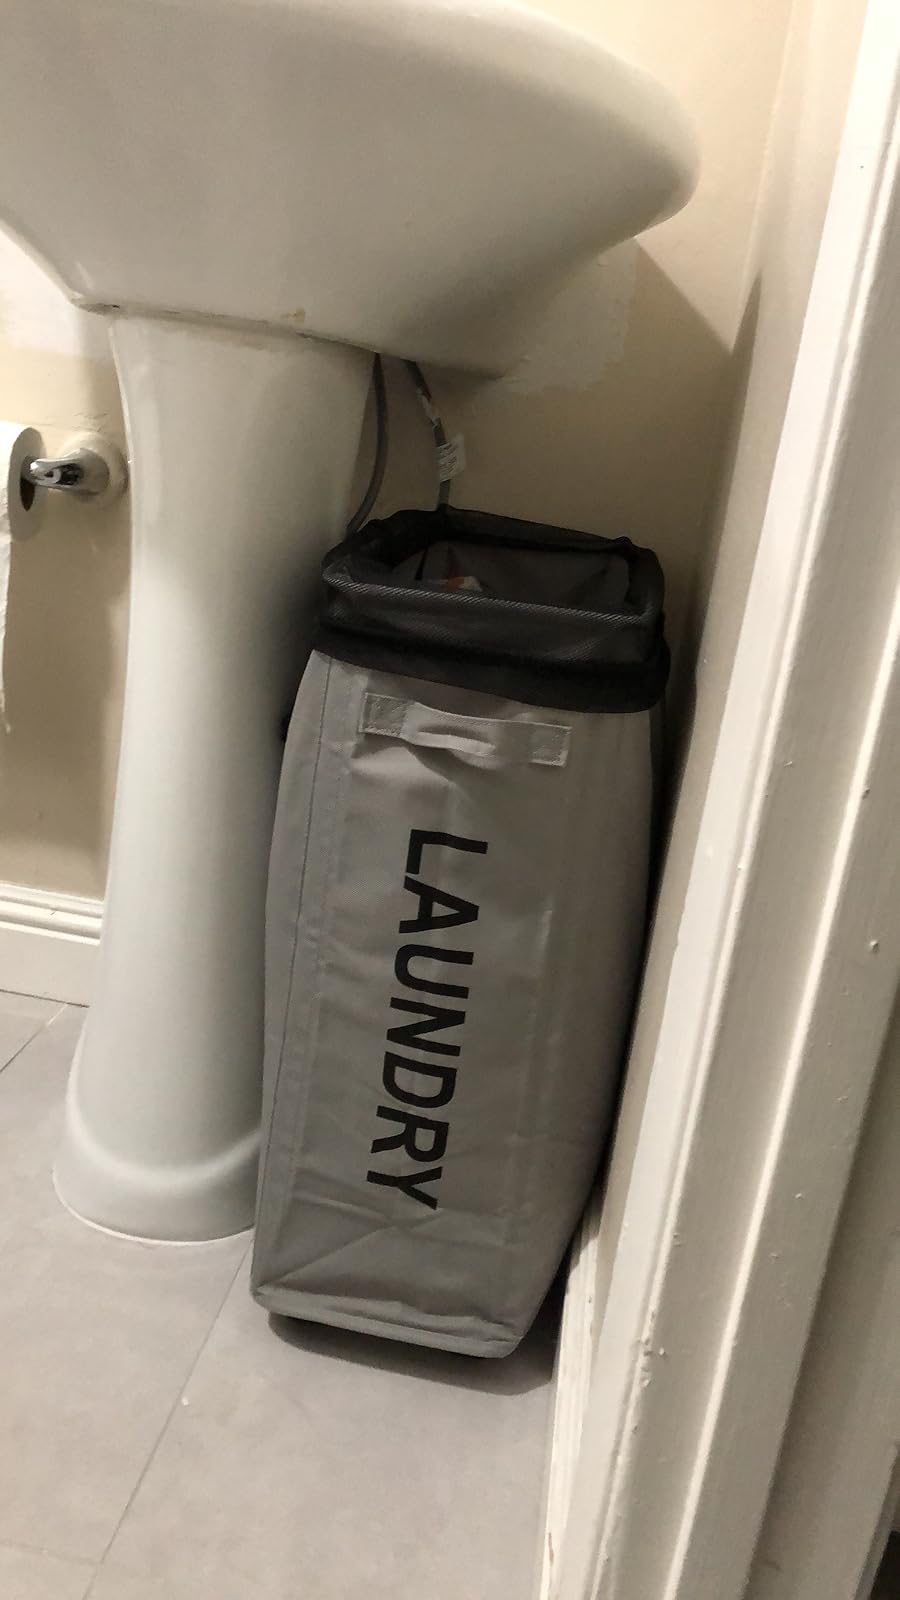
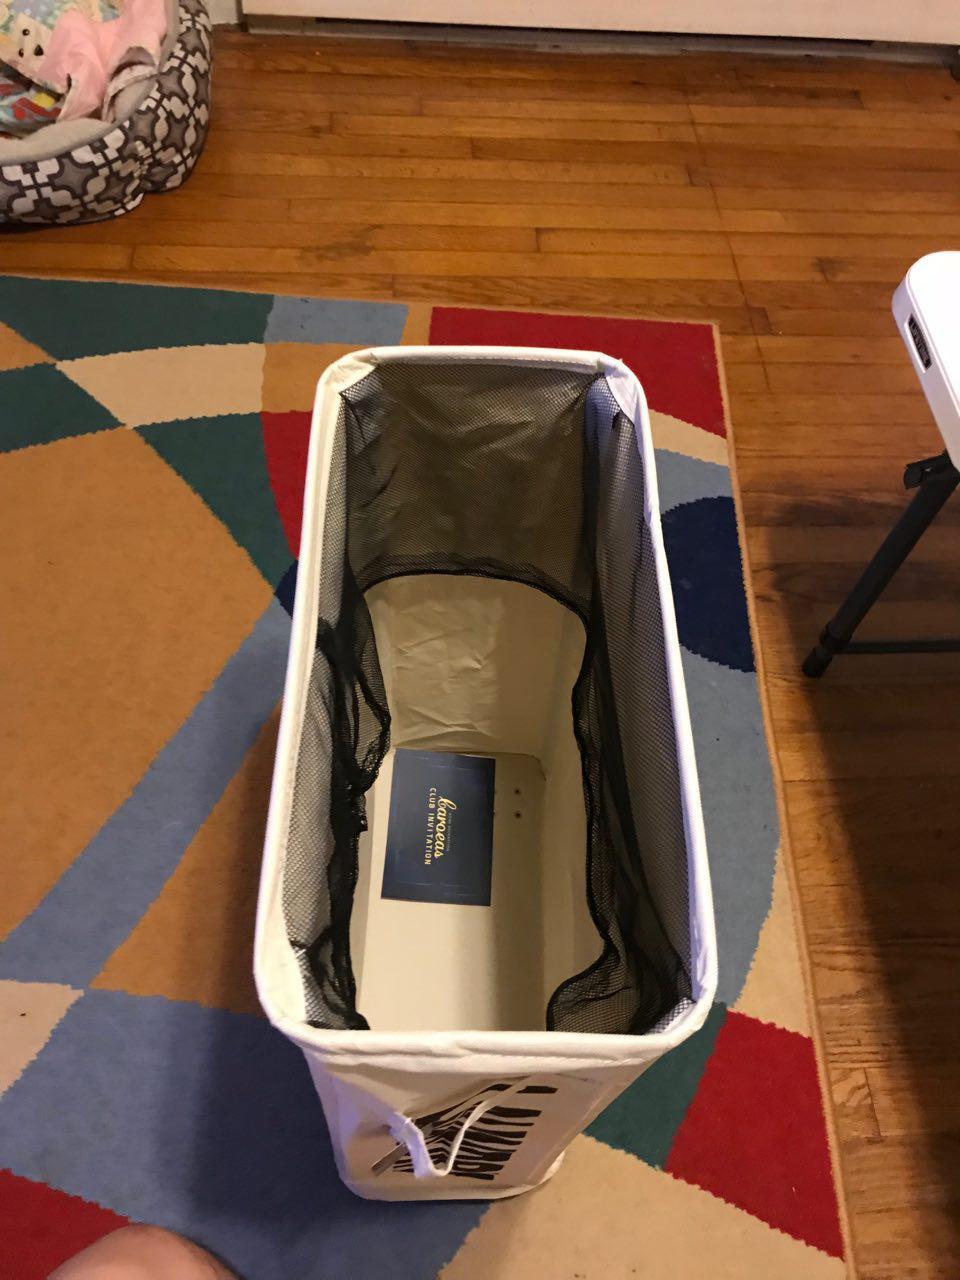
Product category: items_hamper
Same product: no